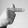
ASL letter: T